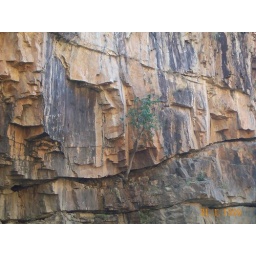
gorge 2 - tree in wall